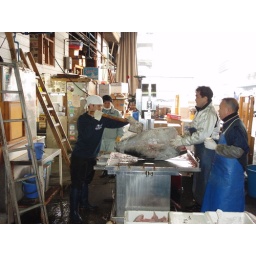
This is the largest fish market in the world!